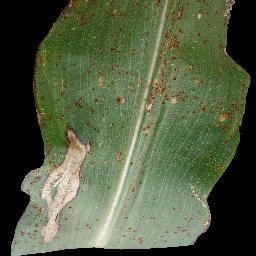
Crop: corn
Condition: (maize)_common_rust